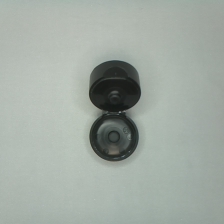
Color: black
Cap type: flip-top cap